Princess Carolina of Orange-Nassau

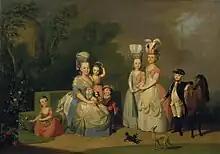
"Princess Carolina of Orange-Nassau and six of her children". From left to right: Princess Caroline, Princess Carolina holding Princess Amelia, Prince Karl Wilhelm, Princess Wilhelmine Luise, Princess Maria, and Prince Frederick William. Portrait by Anton Wilhelm Tischbein.

On 5 March 1760 in The Hague, during the regency of her grandmother Dowager Princess Marie Luise, Princess Carolina married Charles Christian, Prince of Nassau-Weilburg. She was the only grandchild of George II of Great Britain who was married in his lifetime. They had fifteen children, seven of whom survived to adulthood: